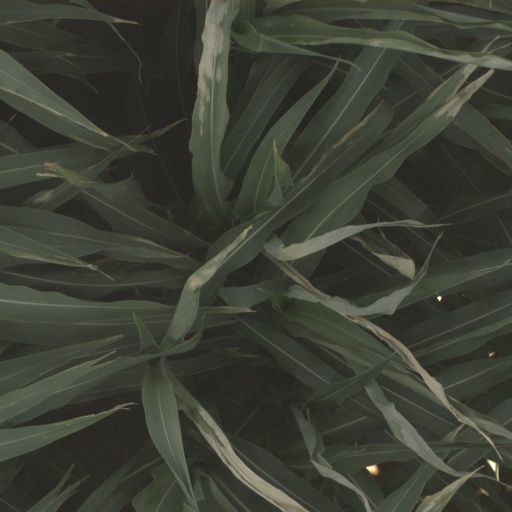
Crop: sorghum